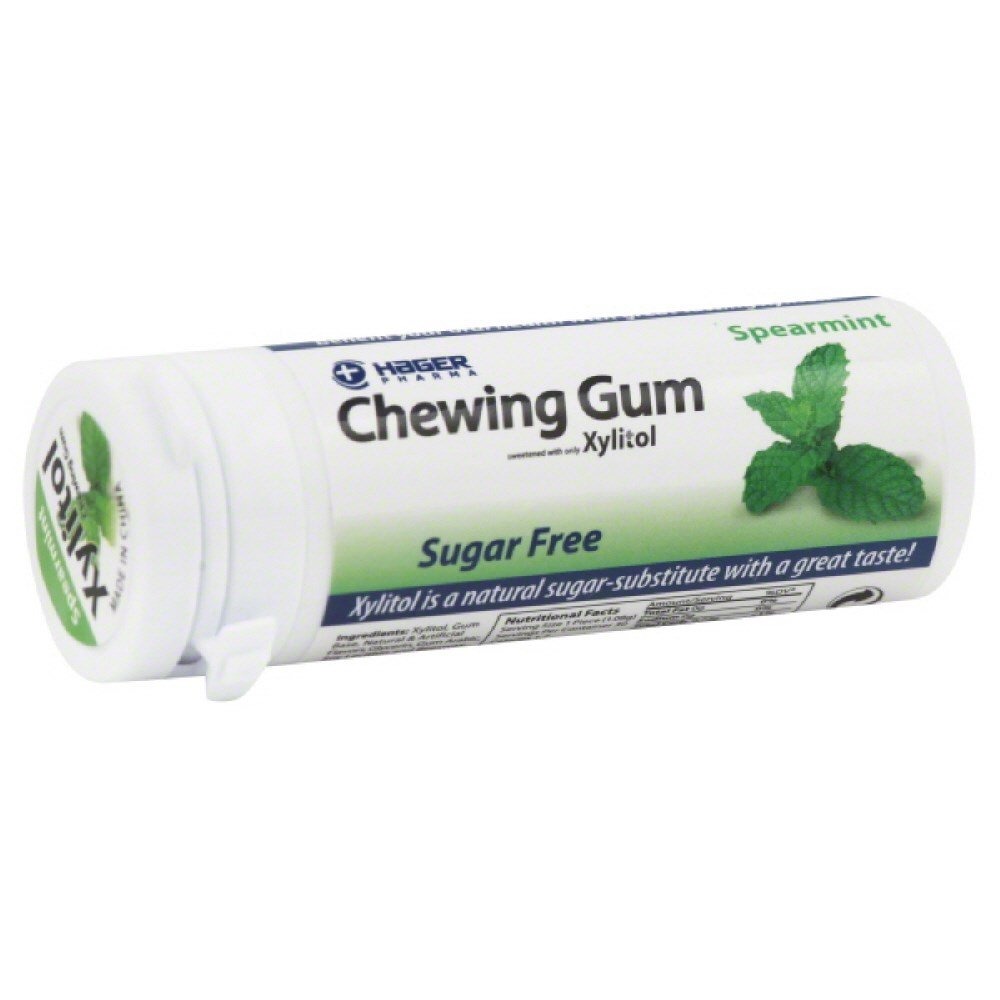
Item Name: Hager Pharma Xylitol Chewing Gum - Spearmint - 30 Ct - Case Of 6
Bullet Point 1: SWEETENED ONLY WITH XYLITOL: Offers a naturally pleasant taste with no artificial sweeteners.
Bullet Point 2: SPEARMINT FLAVOR FOR FRESHNESS: Delivers a cool, minty profile that’s great for everyday use.
Bullet Point 3: PLANT-BASED AND VEGAN-FRIENDLY: Made with plant-sourced ingredients for a clean lifestyle.
Bullet Point 4: NO ARTIFICIAL COLORS OR PRESERVATIVES: A pure and simple gum without synthetic additives.
Bullet Point 5: IDEAL FOR ON-THE-GO USE: Convenient packaging makes it easy to carry and enjoy anywhere.
Product Description: Miradent Xylitol Chewing Gum – Spearmint is a refreshing, plant-sweetened gum formulated with 100% xylitol as its exclusive sweetener. Known for its clean, minty taste, this gum offers a crisp flavor experience that fits easily into your daily routine. Its smooth texture and invigorating aroma make it ideal for moments when you want to freshen up naturally. Free from artificial coloring and synthetic sweeteners, it’s a modern take on traditional chewing gum, with quality you can feel confident in.
Value: 30.0
Unit: Count

Price: 30.69